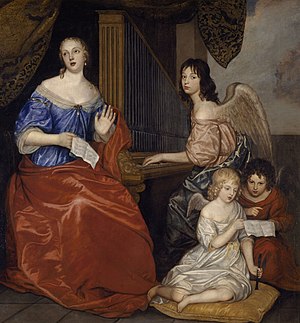
Peter Lely / Galleri
Sir Peter Lely var en hollandsk maler. Hans egentlige navn var Pieter van der Faes efter faren, en hollandsk kaptajn, der havde fået tilnavnet Lely. I Haarlem studerede Lely under Pieter de Grebber, og da Anthony van Dyck var død, tog han med prins Vilhelm 2. af Oranien til England og blev her Karl 1. af Englands hofmaler. Sin ansete position beholdt han også under Oliver Cromwell, hvis portræt han malede, og atter under Karl 2. af England blev han hofmaler, tillige baronet. Lely har til tider dyrket historiemaleriet, men vandt sit ry som portrætmaler. Som sådan indtog han en ganske dominerende stilling i England — hvilket også gav sig udslag i den store formue, han samlede sig, og som han benyttede til at erhverve en mængde kunstværker — indtil han fordunkledes af Godfrey Kneller — han efterlignede van Dyck, rådede over en kraftig kolorit og en gratie, der særlig kom hans kvindeportrætter med de fint formede hænder til gode, men dog ofte giver indtrykket af udvortes manér; i det hele har adskillige af hans arbejder vel meget hastværks- og rutinepræg. For Karl II malede han de såkaldte 11 "Skønheder", damer ved kongens hof.